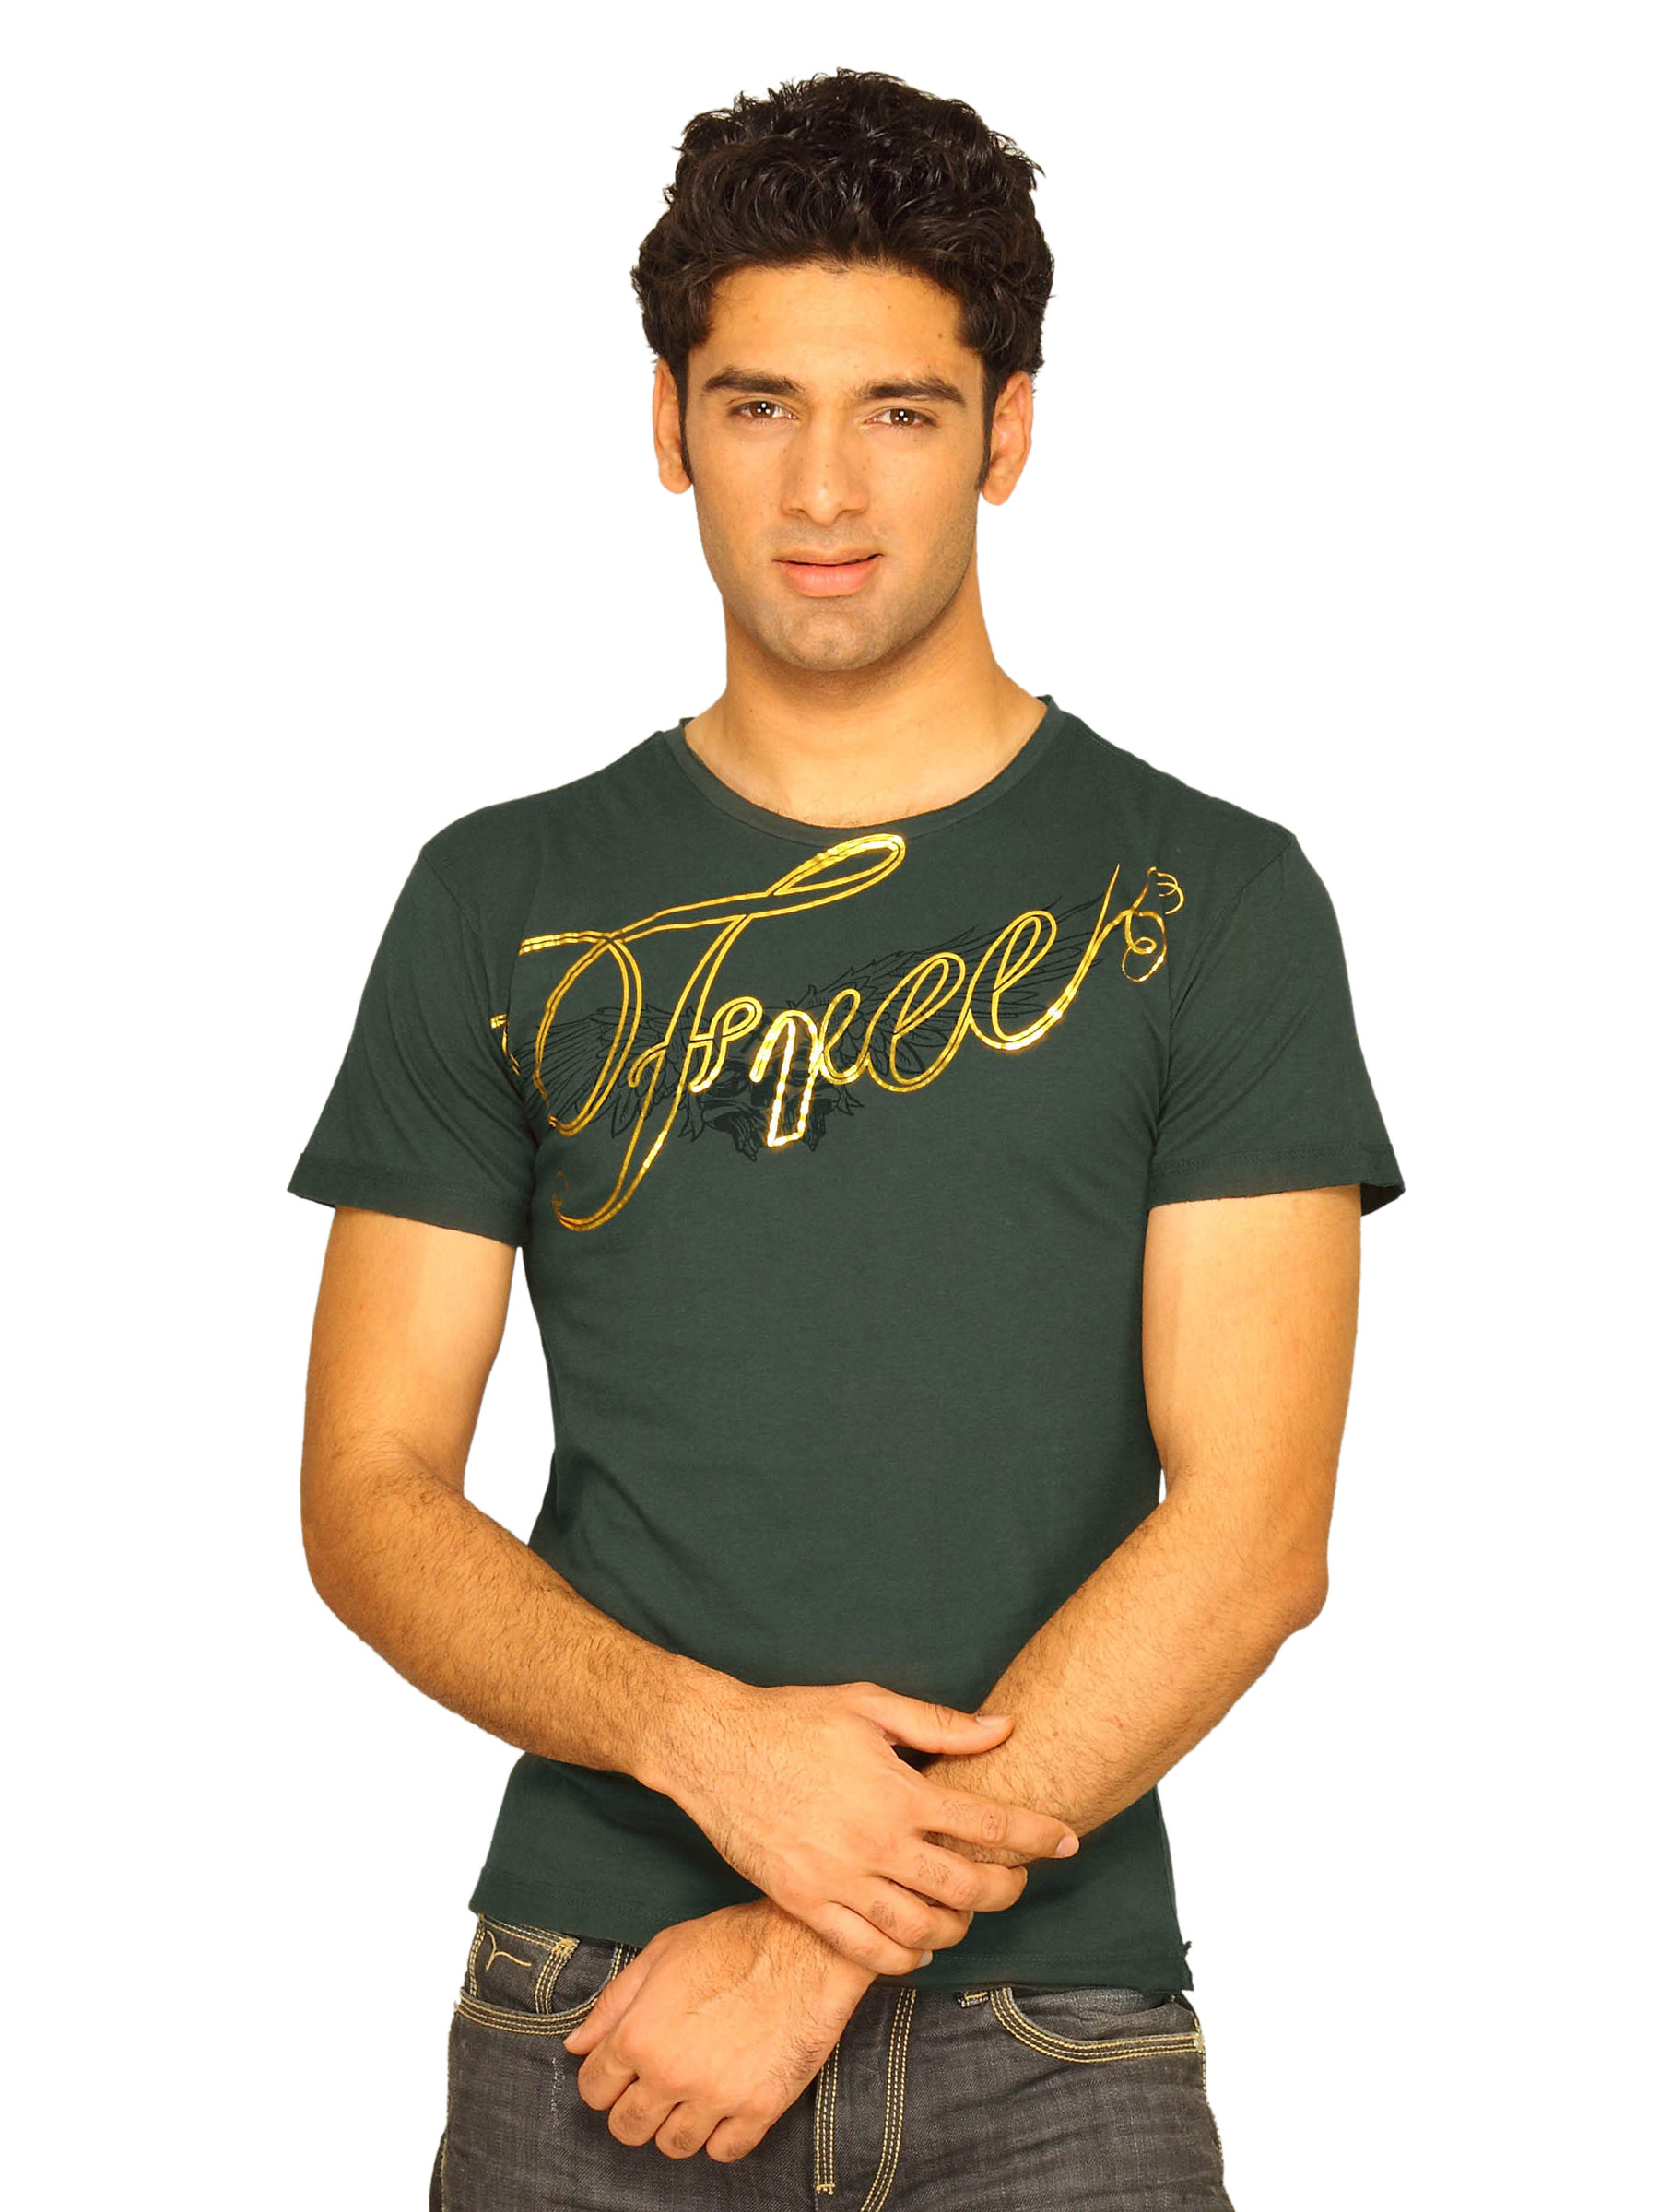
Free Authority Men's Foil Raw Edge Washed Olive T-shirt
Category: Apparel / Topwear / Tshirts
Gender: Men
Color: Green
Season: Summer 2011
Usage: Casual